Telugu Cuisine

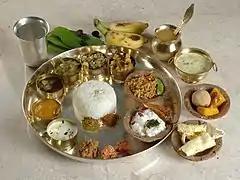
Andhra bhojanam (meal)

The regions of Coastal Andhra (including Uttarandhra and Dakshinandhra), Telangana and Rayalaseema all produce distinctive variations of the Telugu cuisine. Rice is the staple in the irrigated regions of Andhra and Rayalaseema. Ragi (రాగి) is also popular in Rayalaseema and Palnadu. The curries, snacks, and sweets produced in these areas vary in both name and method of preparation from region to region.